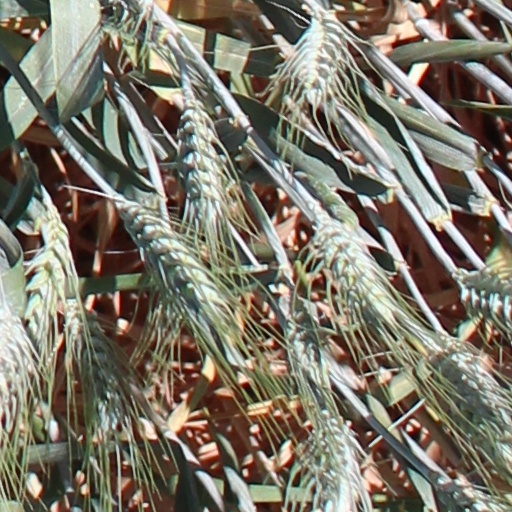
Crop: wheat